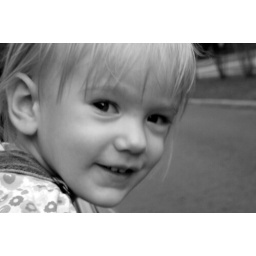
maggie in the car window